Buddhism in China

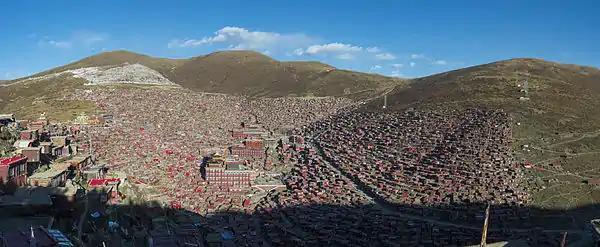
Larung Gar Buddhist Academy in Sêrtar, Garzê, Sichuan. Founded in the 1980s, it is now the largest monastic institution in the world, with about 40,000 members of whom are Han.

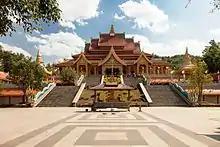
Mengle Temple, a Theravada temple in Jinghong, Xishuangbanna, Yunnan.

Besides Tibetan Buddhism and the Vajrayana streams found within Chinese Buddhism, Vajrayana Buddhism is practised in China in some other forms. For instance, Azhaliism (Chinese: "Āzhālìjiào") is a Vajrayana Buddhist religion practised among the Bai people.